Clog dancing

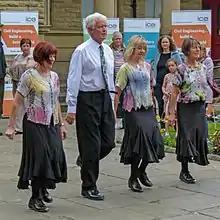
Four English clog dancers, at Saltaire

English clog dancing began in 18th century England during the Industrial Revolution. It is thought to have developed in the Lancashire cotton mills where wooden-soled clogs were preferred to leather soles because the floors were kept wet to help keep the humidity high, important in cotton spinning. At their breaks and lunches, they would have competitions, where they were judged on the best rhythm patterns. Workers, wearing their working clogs would perform in the street, in pubs, and during social occasions. For example, in Lancashire, wooden-soled clogs were worn in the mills, and on Dartmoor, hard-soled leather shoes or boots would have been worn for farming. By the late 1800s they clog danced on proper stages at competitions. In these competitions, the judges would watch the routine and judge it according to footwork, precision, and technique. Clog dancers were a common sight at music halls throughout the 19th century and into the early 20th century. One such group was The Eight Lancashire Lads which included a young Charlie Chaplin as one of its members. Dan Leno became the world champion clog dancer in the 1880s, although records show that competitive clog dancing was a frequent occurrence throughout the 19th century.